Jesus' Son (film)

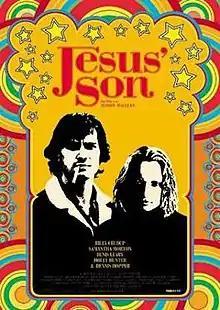
Promotional poster

Jesus' Son is a 1999 American drama film directed by Alison Maclean and written by Elizabeth Cuthrell, David Urrutia, and Oren Moverman, based on the collection of short stories by Denis Johnson. It stars Billy Crudup and Samantha Morton, with Holly Hunter, Dennis Hopper, Denis Leary, Will Patton, John Ventimiglia, Michael Shannon, and Jack Black in supporting roles. The title is taken from the lyrics of "Heroin", a 1966 song by the Velvet Underground.